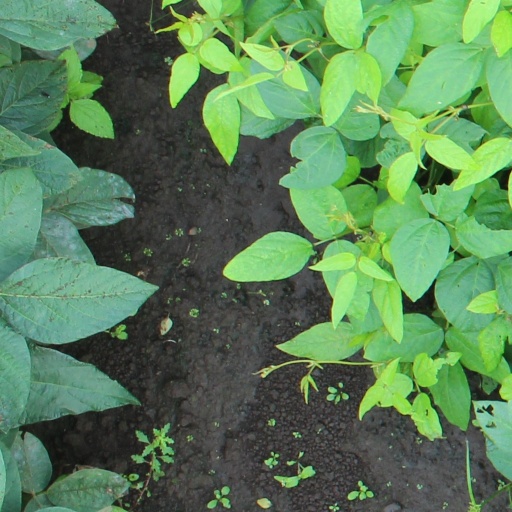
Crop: soybean